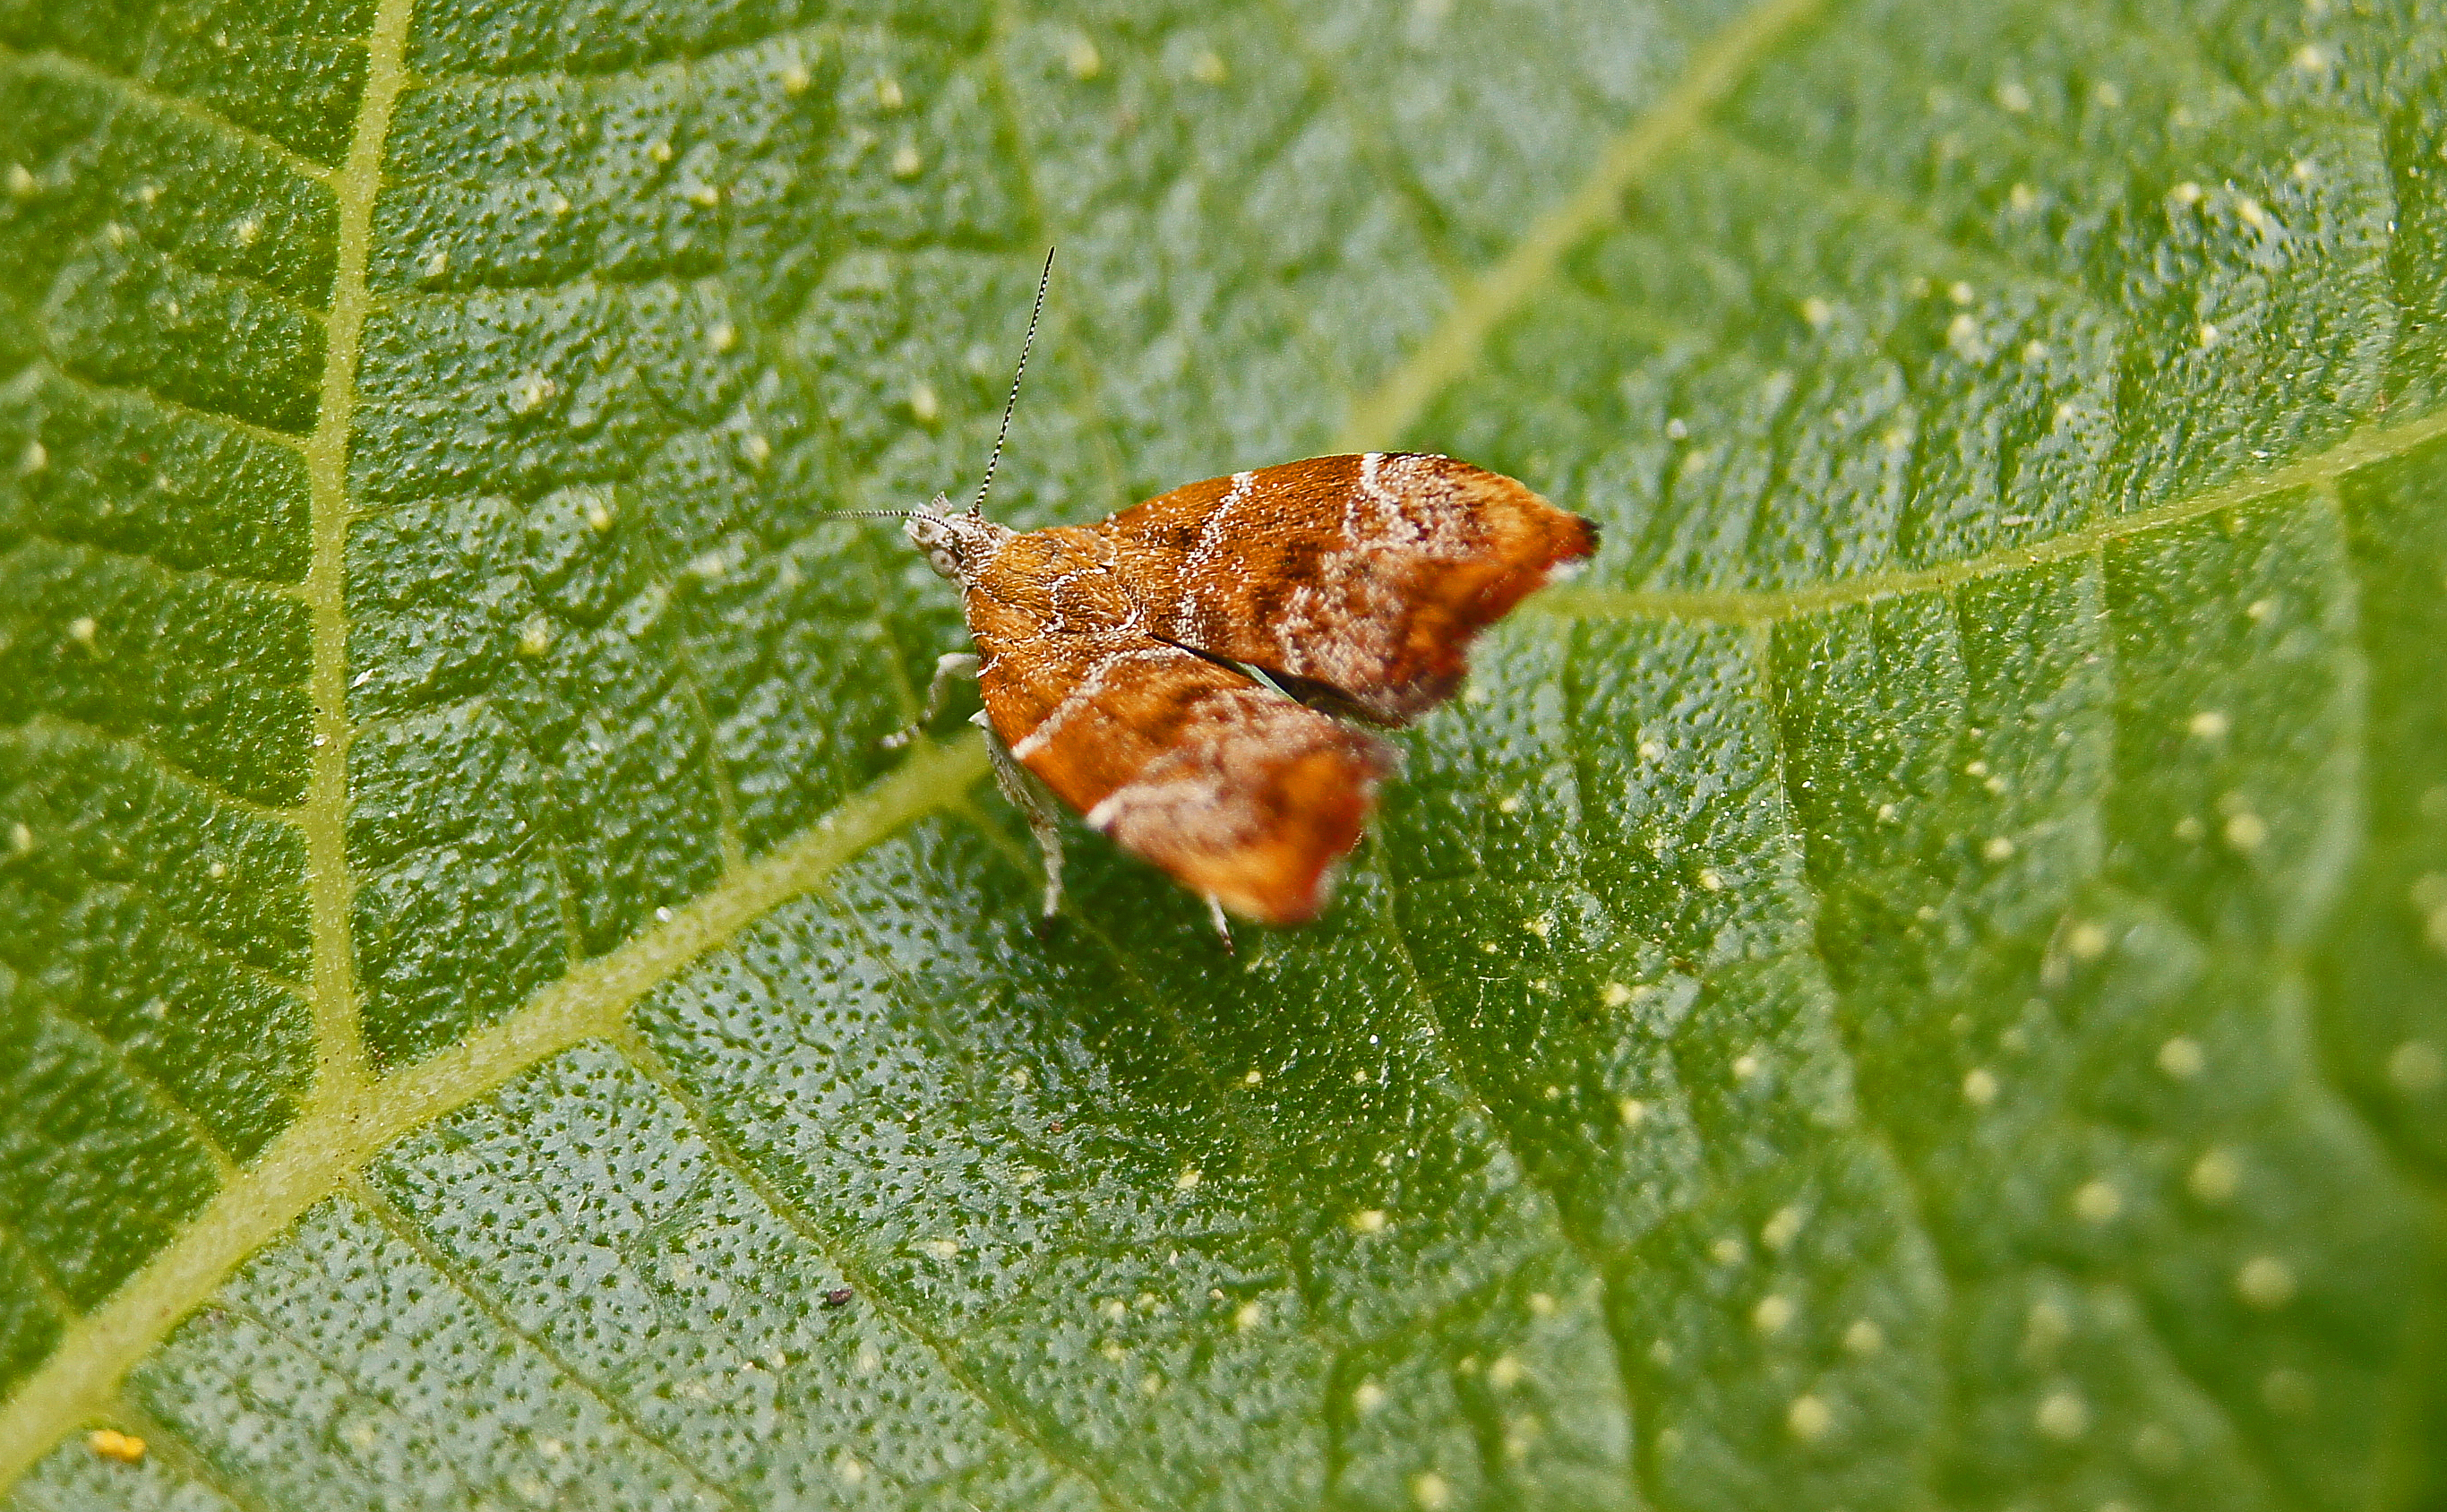
nature, plant, photography, leaf, flower, green, insect, macro, botany, flora, fauna, invertebrate, close up, animals, naturaleza, ggl1, animales, sonya55, macro photography, leaf beetle, plant stem